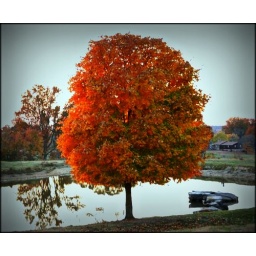
One of the colorful trees in our yard